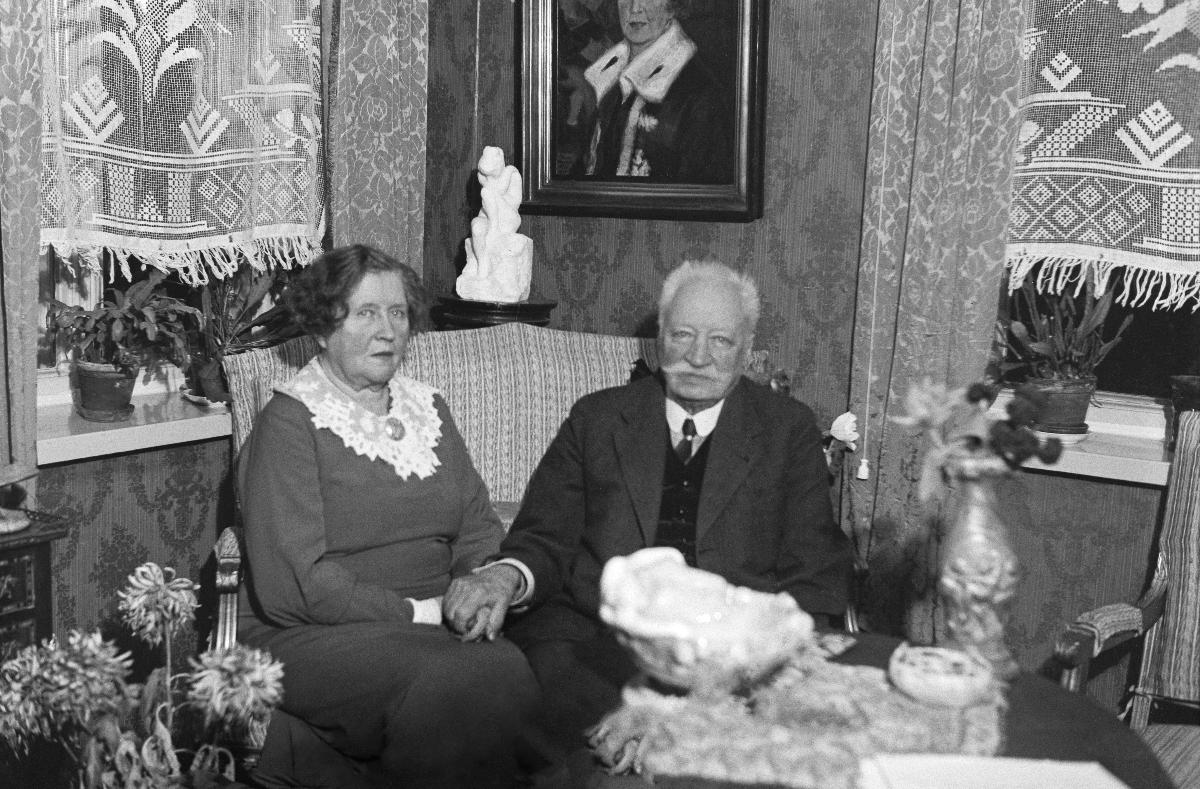
Ville Vallgren
Ville Vallgren
sisällön kuvaus: Kuvanveistäjä Ville Vallgren puolisonsa Viivi Paarmio-Vallgrenin kanssa Helsingissä 19.10.1936. content description: Finnish sculptor Ville Vallgren with his spouse Viivi Paarmio-Vallgren in Helsinki 19.10.1936. innehållsbeskrivning: Skulptören Ville Vallgren med sin maka Viivi Paarmio-Vallgren i Helsingfors 19.10.1936.
Kuvaaja: Sundström, Hugo, kuvaaja
Vuosi: 1936
Paikka: Suomi, Uusimaa, Helsinki
Aiheet: Paarmio-Vallgren, Viivi; Vallgren, Ville; henkilöt; kuvanveistäjät; HBL; persons; sculptors; art; personer (individer); skulptörer; konst; personer